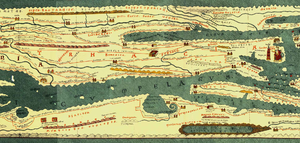
La Thrace fut une province de l'Empire romain dont les frontières correspondaient, approximativement, à la Thrace géographique.
Ziridava était une ville Dace située entre Apulon et Tibiscum, mentionnée par Ptolémée dans la région de la tribu Dace de Biephi.